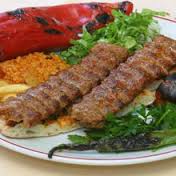
Yemek: kebap